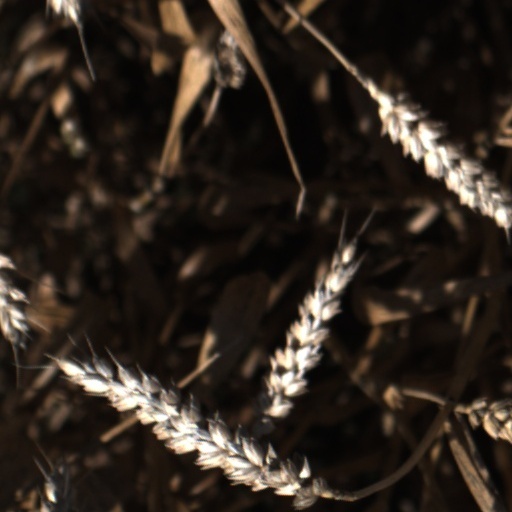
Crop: wheat